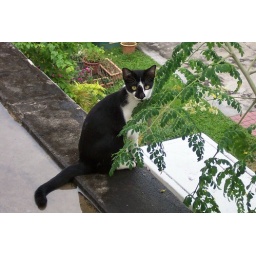
Suki the cat on a roof in Bangsar, Kuala Lumpur